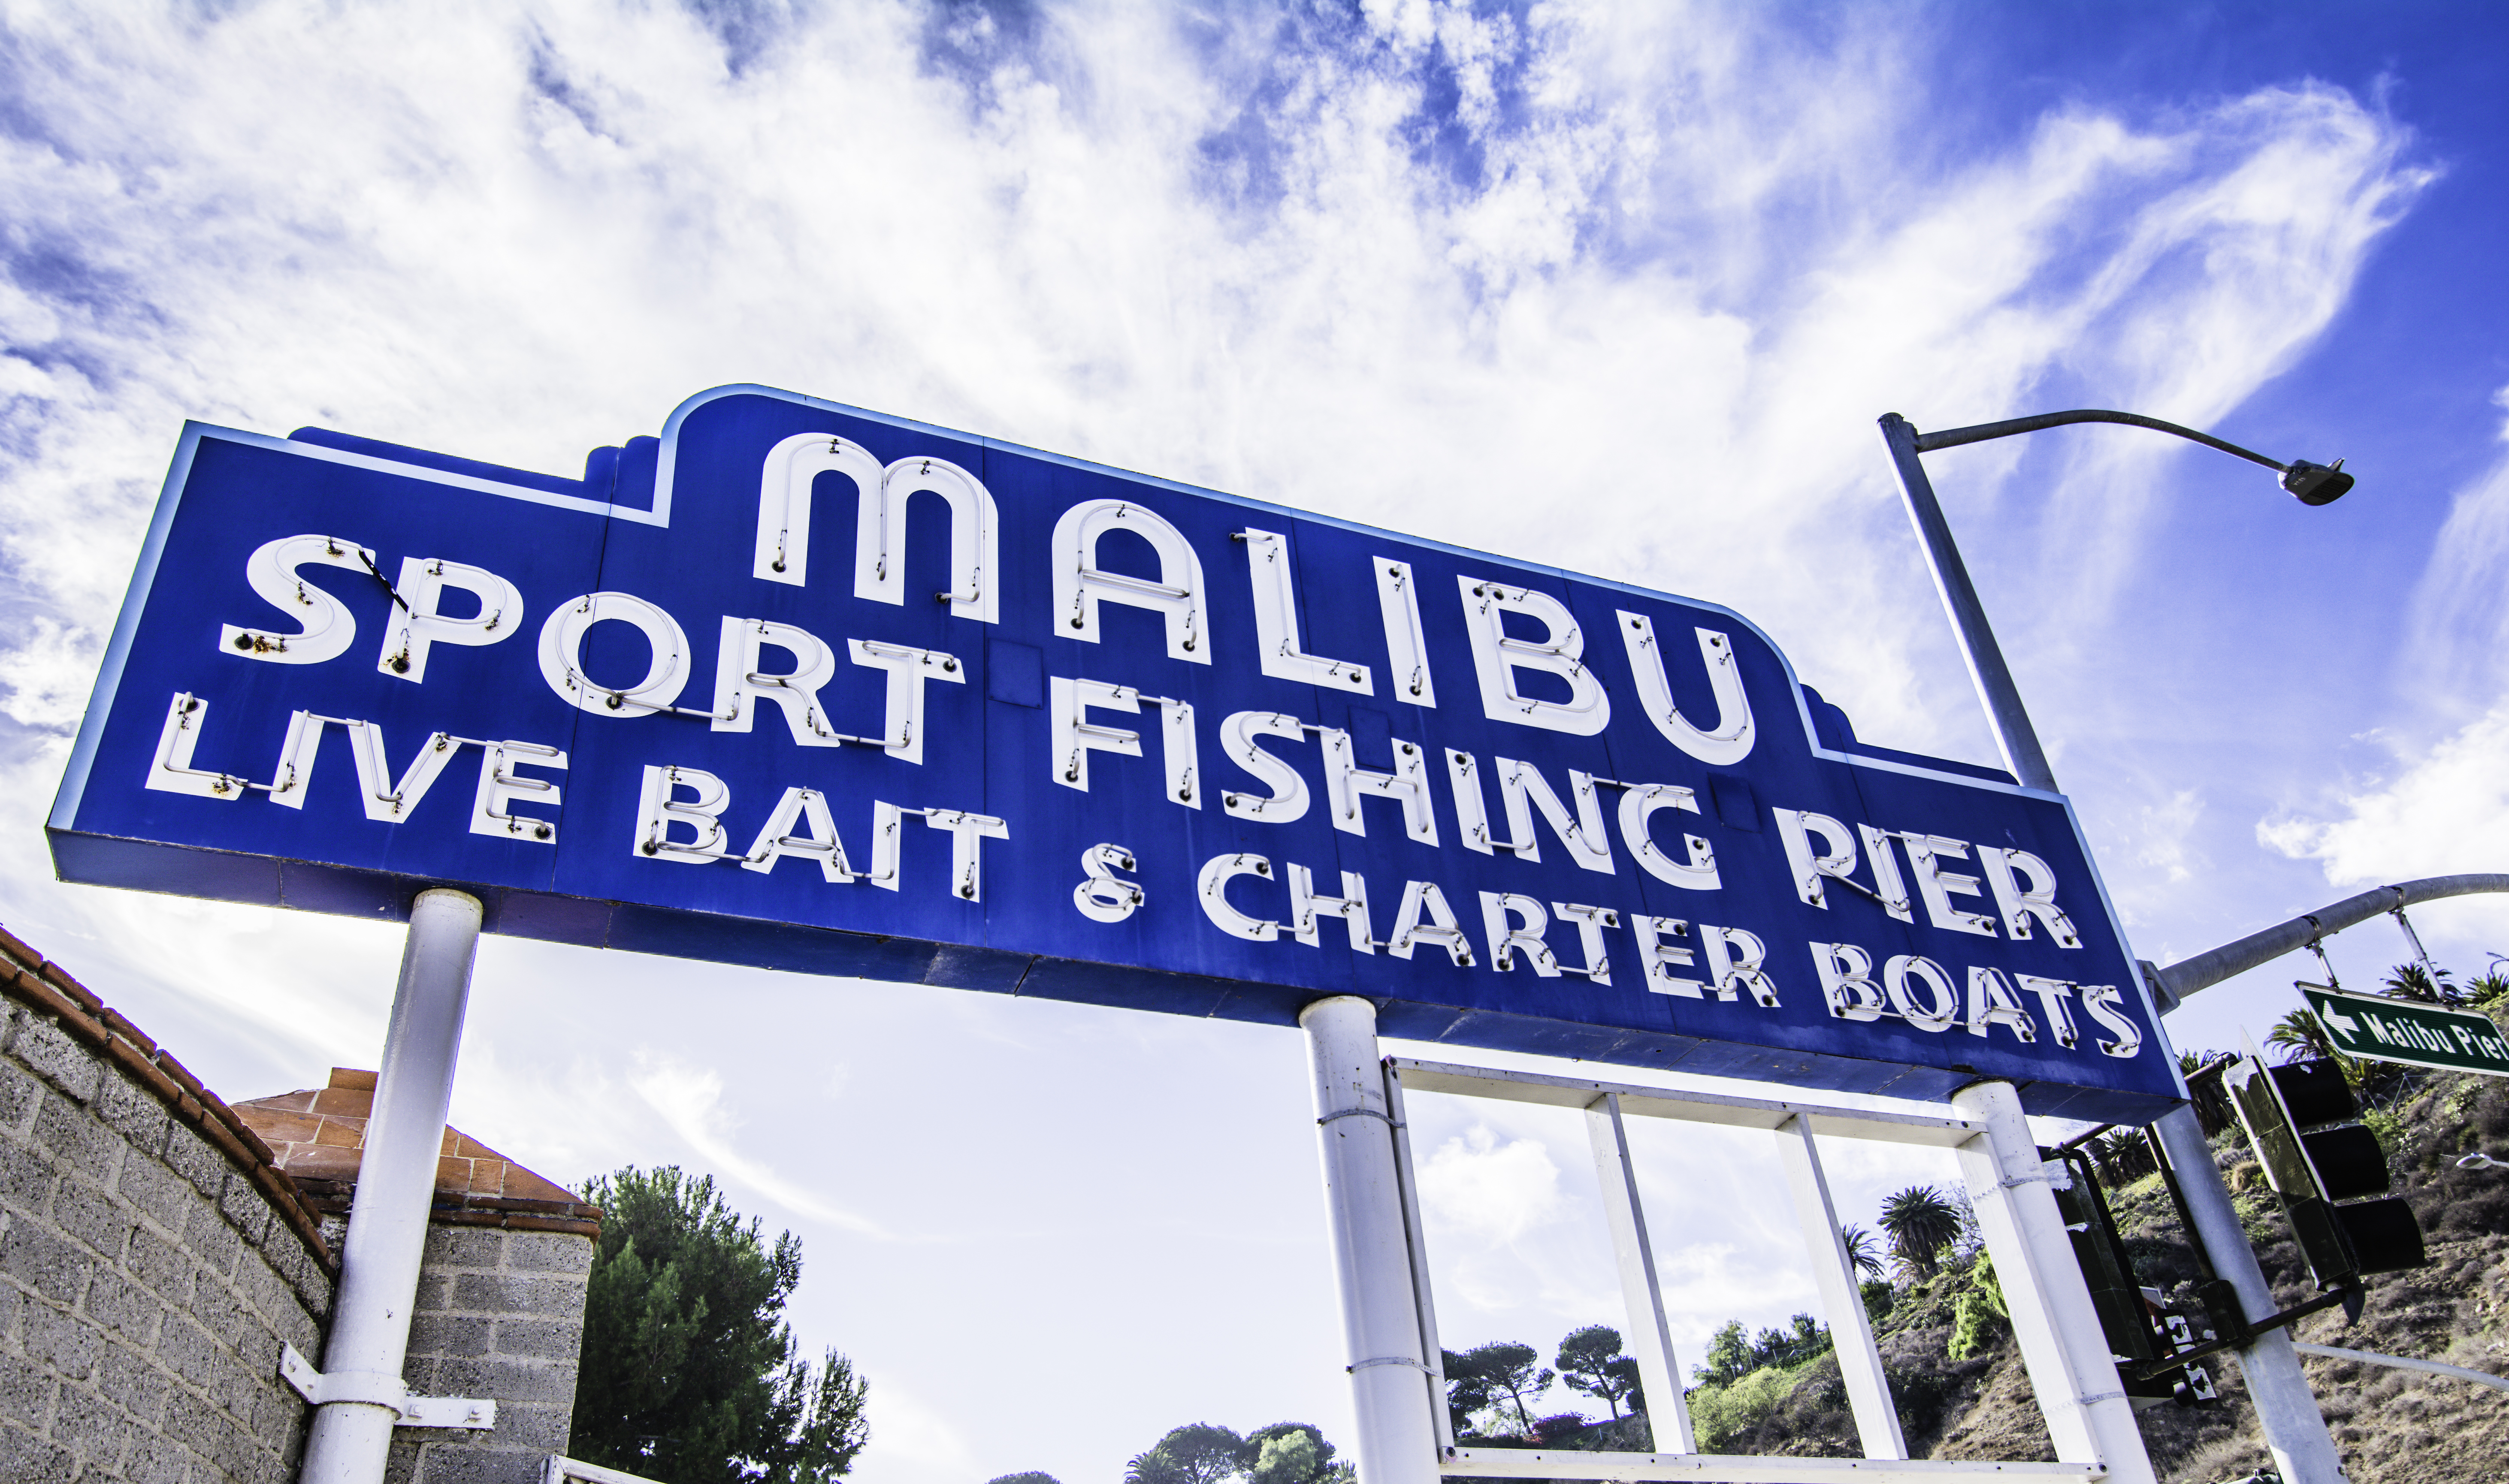
beach, sky, sunset, pier, advertising, sign, nikon, street sign, signage, clouds, malibu, d810, los, angeles, malibupier